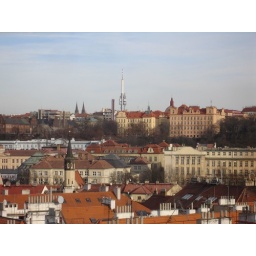
Big TV tower in Prague